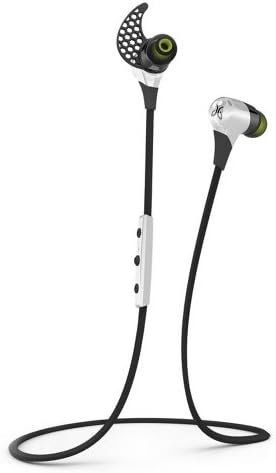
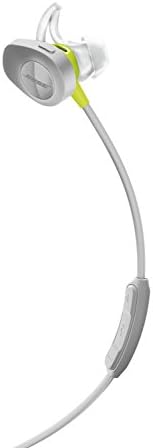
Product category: headphones
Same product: no